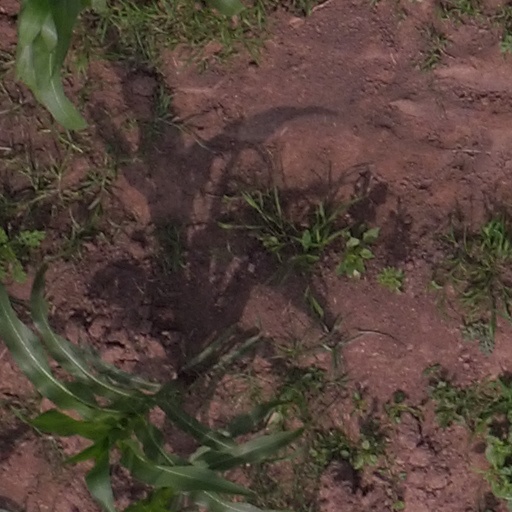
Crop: maize; corn